Erschallet, ihr Lieder, erklinget, ihr Saiten! BWV 172

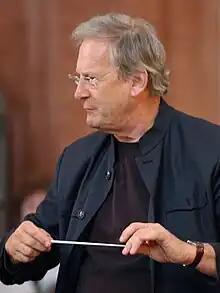
John Eliot Gardiner, who conducted the Bach Cantata Pilgrimage, in 2007

Franck's text shows elements of early Pietism: the expression of extreme feelings, for example "O seligste Zeiten!" (O most blessed times) in the opening chorus, and a "mystical demeanour", for example in the duet of the Soul and the Spirit united. In the middle section of the first movement, Franck paraphrases the Gospel text, which says in verse 23 that God wants to dwell with man, to "" (God Himself shall prepare our souls for His temple, more literally: "God wants to prepare [our] souls to become his temples"). The words for the recitative are the quotation of verse 23 from the Gospel of John, "" (Whoever loves Me will keep My Word, and My Father will love him, and We will come to him and make Our dwelling with him). Movement 3 addresses the Trinity and movement 4 the Spirit that was present at the Creation. Movement 5 is a duet of the Soul and the Spirit, underlined by an instrumental quote from Martin Luther's Pentecost hymn "", which is based on the Latin hymn "". Movement 6 is a chorale, verse four of Philipp Nicolai's hymn "". Nicolai's "" (Spiritual bridal song) continues the theme of unity between Soul and Spirit.